Black Rose (Black Rose album)

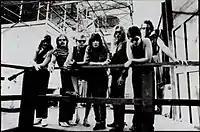
The Black Rose Band

In 1980, Cher and her part-time boyfriend Les Dudek wanted to form a band called Black Rose.